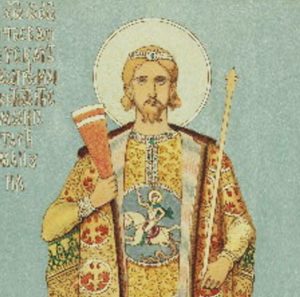
Manuel III de Trébizonde ou Manuel III Comnène est empereur de Trébizonde ayant régné de 1390 à 1417. Il est né le 13 décembre 1364 et mort le 5 mars 1417. Il est le fils d'Alexis III Comnène. Son règne s’inscrit dans un contexte de conflit entre l'empire mongol et les Ottomans, deux puissances étrangères pouvant représenter un risque pour l'empire de Trébizonde. Durant son règne s'inscrivent aussi les conflits entre les Génois et les Vénitiens.